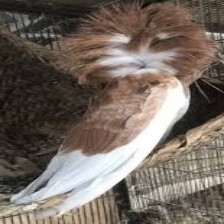
Species: JACOBIN PIGEON
Scientific name: COLUMBA LIVIA